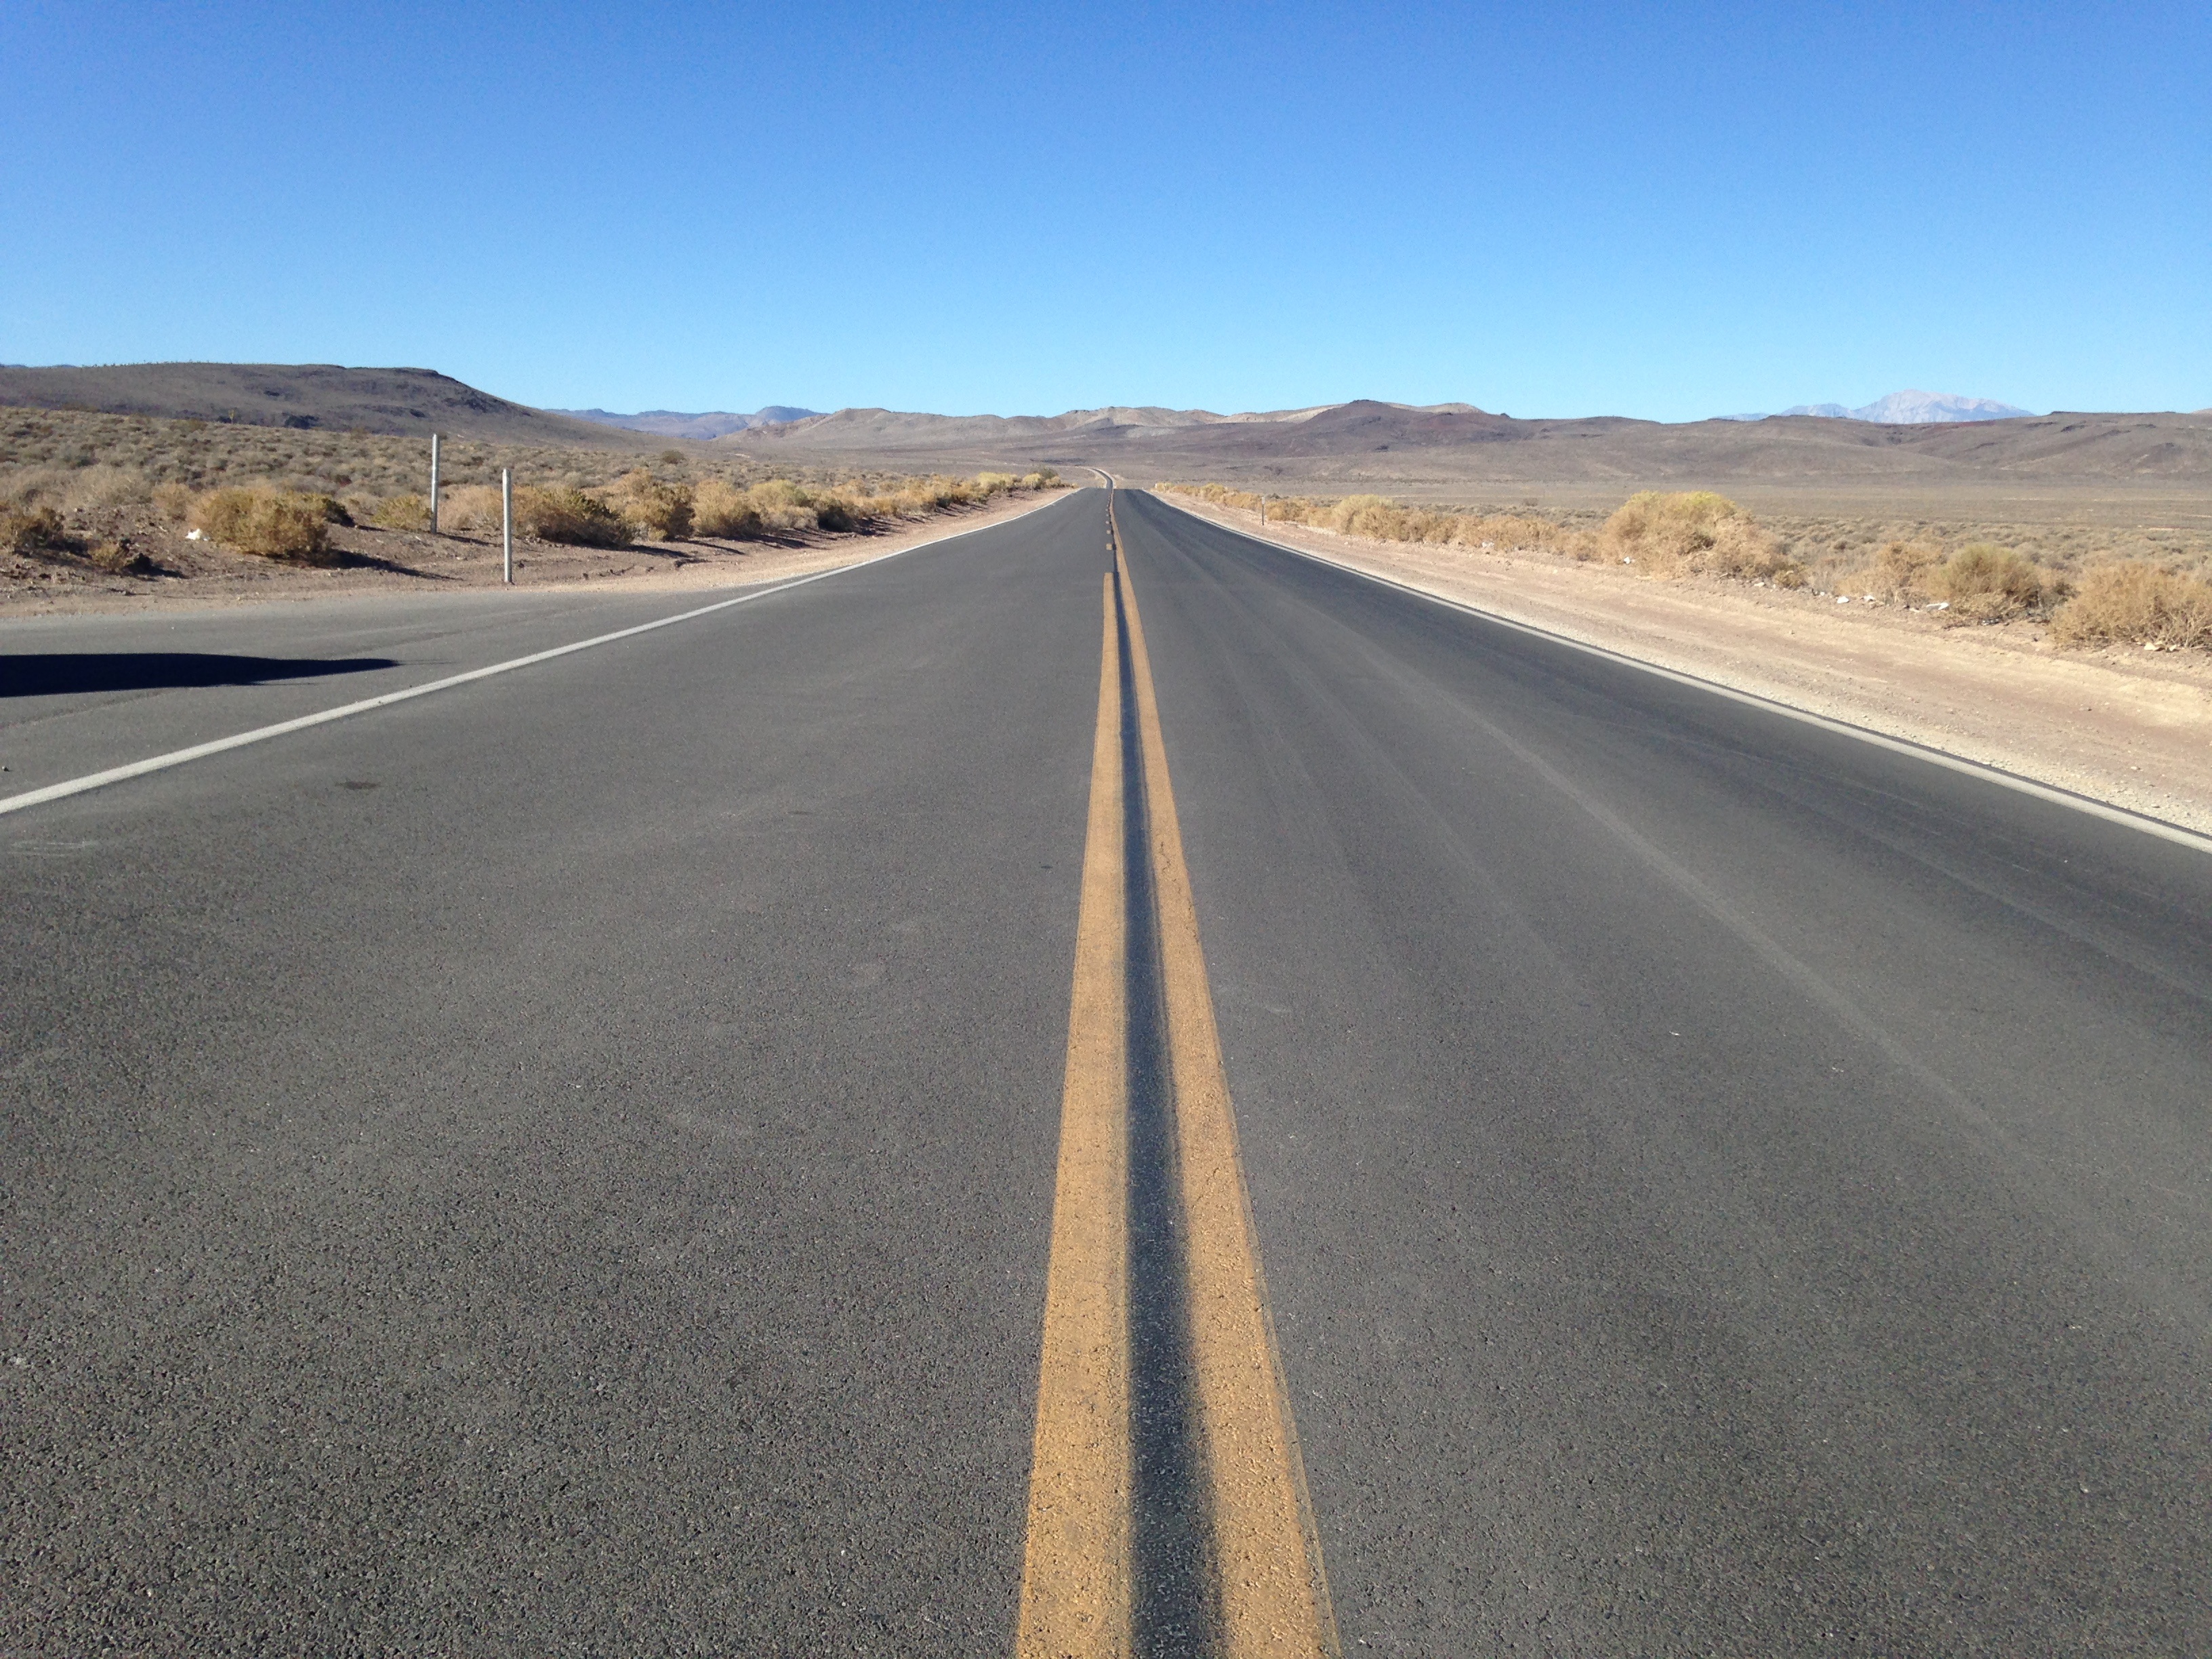
landscape, sand, horizon, road, desert, highway, driving, asphalt, travel, dirt road, line, roadtrip, lane, road trip, infrastructure, road surface, route 66, natural environment, nonbuilding structure, controlled access highway